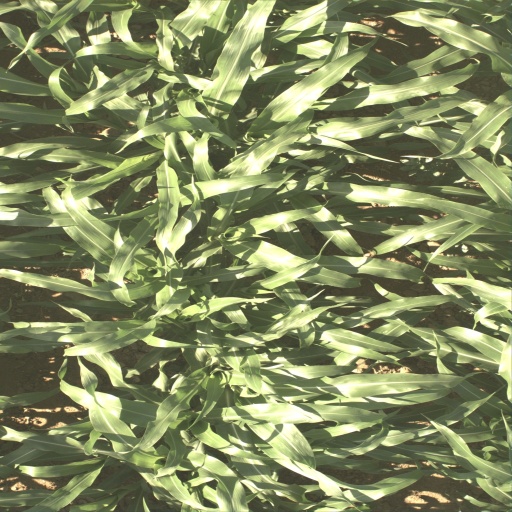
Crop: sorghum